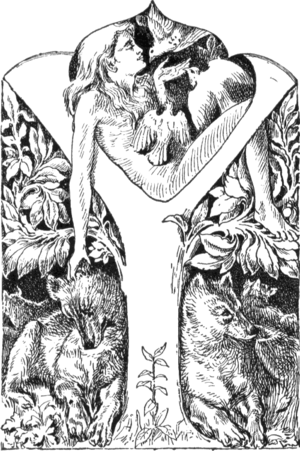
Mowgli est un personnage de fiction créé par Rudyard Kipling en 1893 dans une nouvelle du recueil Many Inventions, puis utilisé comme protagoniste dans le roman Le Livre de la jungle en 1894.